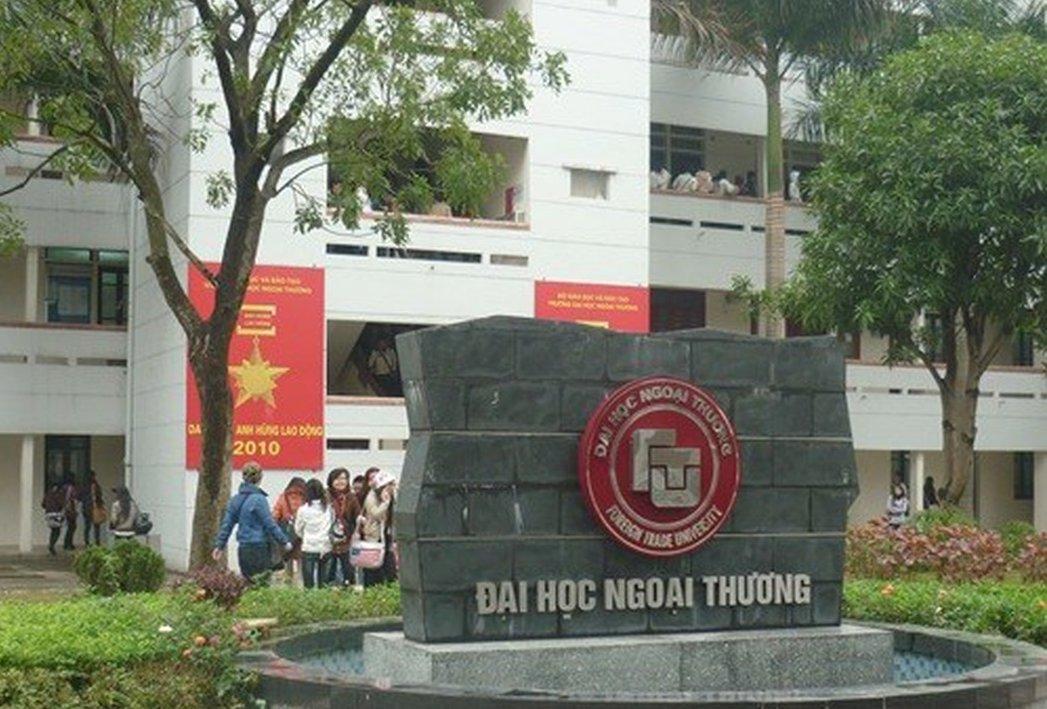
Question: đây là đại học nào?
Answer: đây là đại học ngoại thương